Spur (zoology)

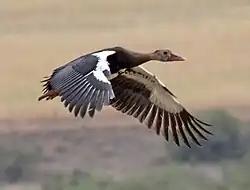
The spur-winged goose with visible carpal spurs.

The spur-winged goose ("Plectropterus gambensis"), the largest of Africa's waterfowl, has prominent carpal spurs which are not visible when the wings are folded. The spur is an extension of the radiale: one of the two distal carpal bones. It therefore has a completely novel origin compared to the spurs and spikes seen in screamer and other waterfowl. It is a stout, conical structure that is typically oval in cross-section, but sharp keels are present on the spur in some individuals. The genus name, Plectropterus, is from the Greek plektron, "a cock’s spur" and pteron, "feathers" or "wings". It has been claimed that the spur is used in defence against predators although they have also been described as "especially effective weapons" making this species "the most dangerous of all waterfowl". When disturbed, the male often stretches both wings over the back in the usual manner of a stretching bird. This behaviour brings into view the spurs and white wing patches, and may possibly function as a simple threat display. It has also been claimed that a number of other bird species are known to fight by hitting each other with their wings; some, including screamers, lapwings and spur-winged geese, "have evolved spurs to increase the damage they can wreak".